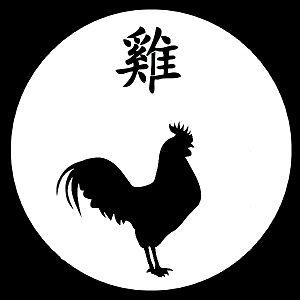
Le Coq est le dixième animal dans l'ordre d'arrivée qui apparaît dans le zodiaque chinois, lié au calendrier chinois.